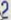
Number: 2